Cystinosis

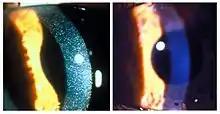
Slit-lamp photographs of three-year-old patient with nephropathic cystinosis before (left) and after (right) cysteamine eyedrop therapy. The drops dissolve the crystals in the cornea.

By about age two, cystine crystals may also be present in the cornea. The buildup of these crystals in the eye causes an increased sensitivity to light (photophobia). Without treatment, children with cystinosis are likely to experience complete kidney failure by about age ten. With treatment this may be delayed into the patients' teens or 20s. Other signs and symptoms that may occur in patients include muscle deterioration, blindness, inability to swallow, impaired sweating, decreased hair and skin pigmentation, diabetes, and thyroid and nervous system problems.